McConnell's Windmill

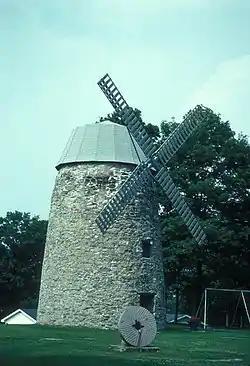

McConnell's Windmill, also known as Morristown Windmill and Stone Windmill, is a stone windmill in Morristown, New York. It was built in 1825, and is a coursed rubble stone structure measuring 40 feet tall and 77 feet in circumference. It was used as a grist mill. The building has been used as a jail and as an Air Warning System Observation Post (N. 69 c) during World War II. It is the only windmill on the American side of the St. Lawrence Valley.